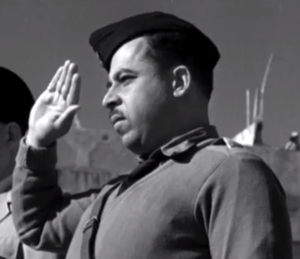
Jaffa est la partie sud, ancienne, de la ville de Tel Aviv-Jaffa en Israël. C'est l'un des ports les plus anciens de la côte orientale de la mer Méditerranée.